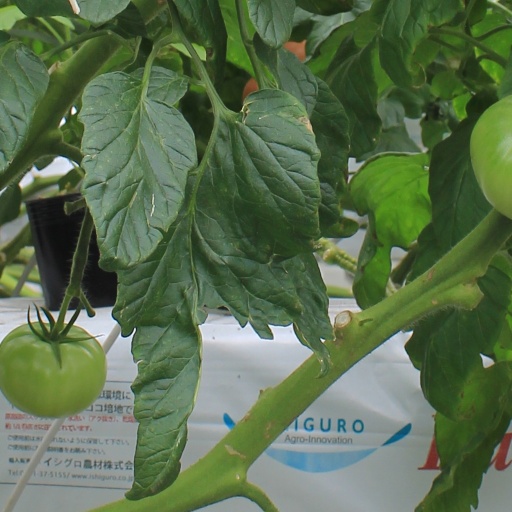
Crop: tomato